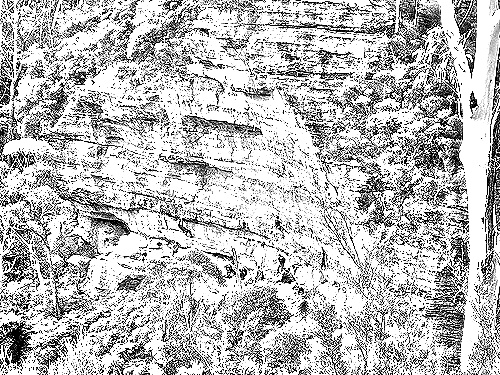
Portrait style: Sketch Portrait